Alexander Dickson (British Army officer)

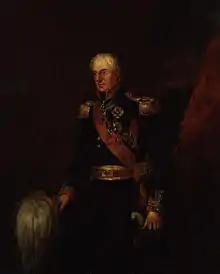

Major General Sir Alexander Dickson (3 June 177722 April 1840) was a British Army officer who served in the artillery. He fought at many battles during the Napoleonic Wars. Arthur Wellesley, 1st Duke of Wellington had the highest opinion of his abilities and made him the effective commander of his army's artillery during the latter part of the Peninsular War.